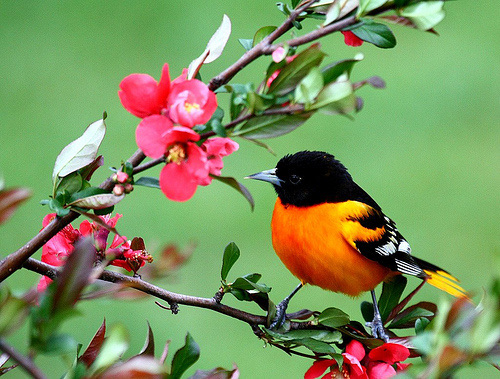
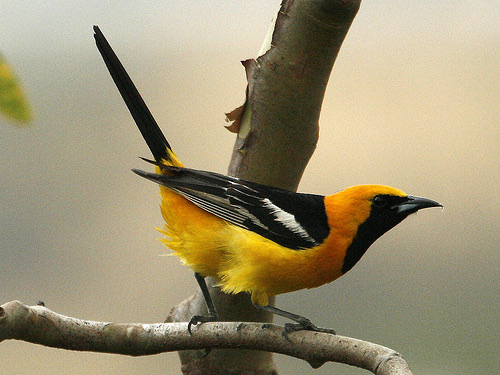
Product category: misc
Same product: yes